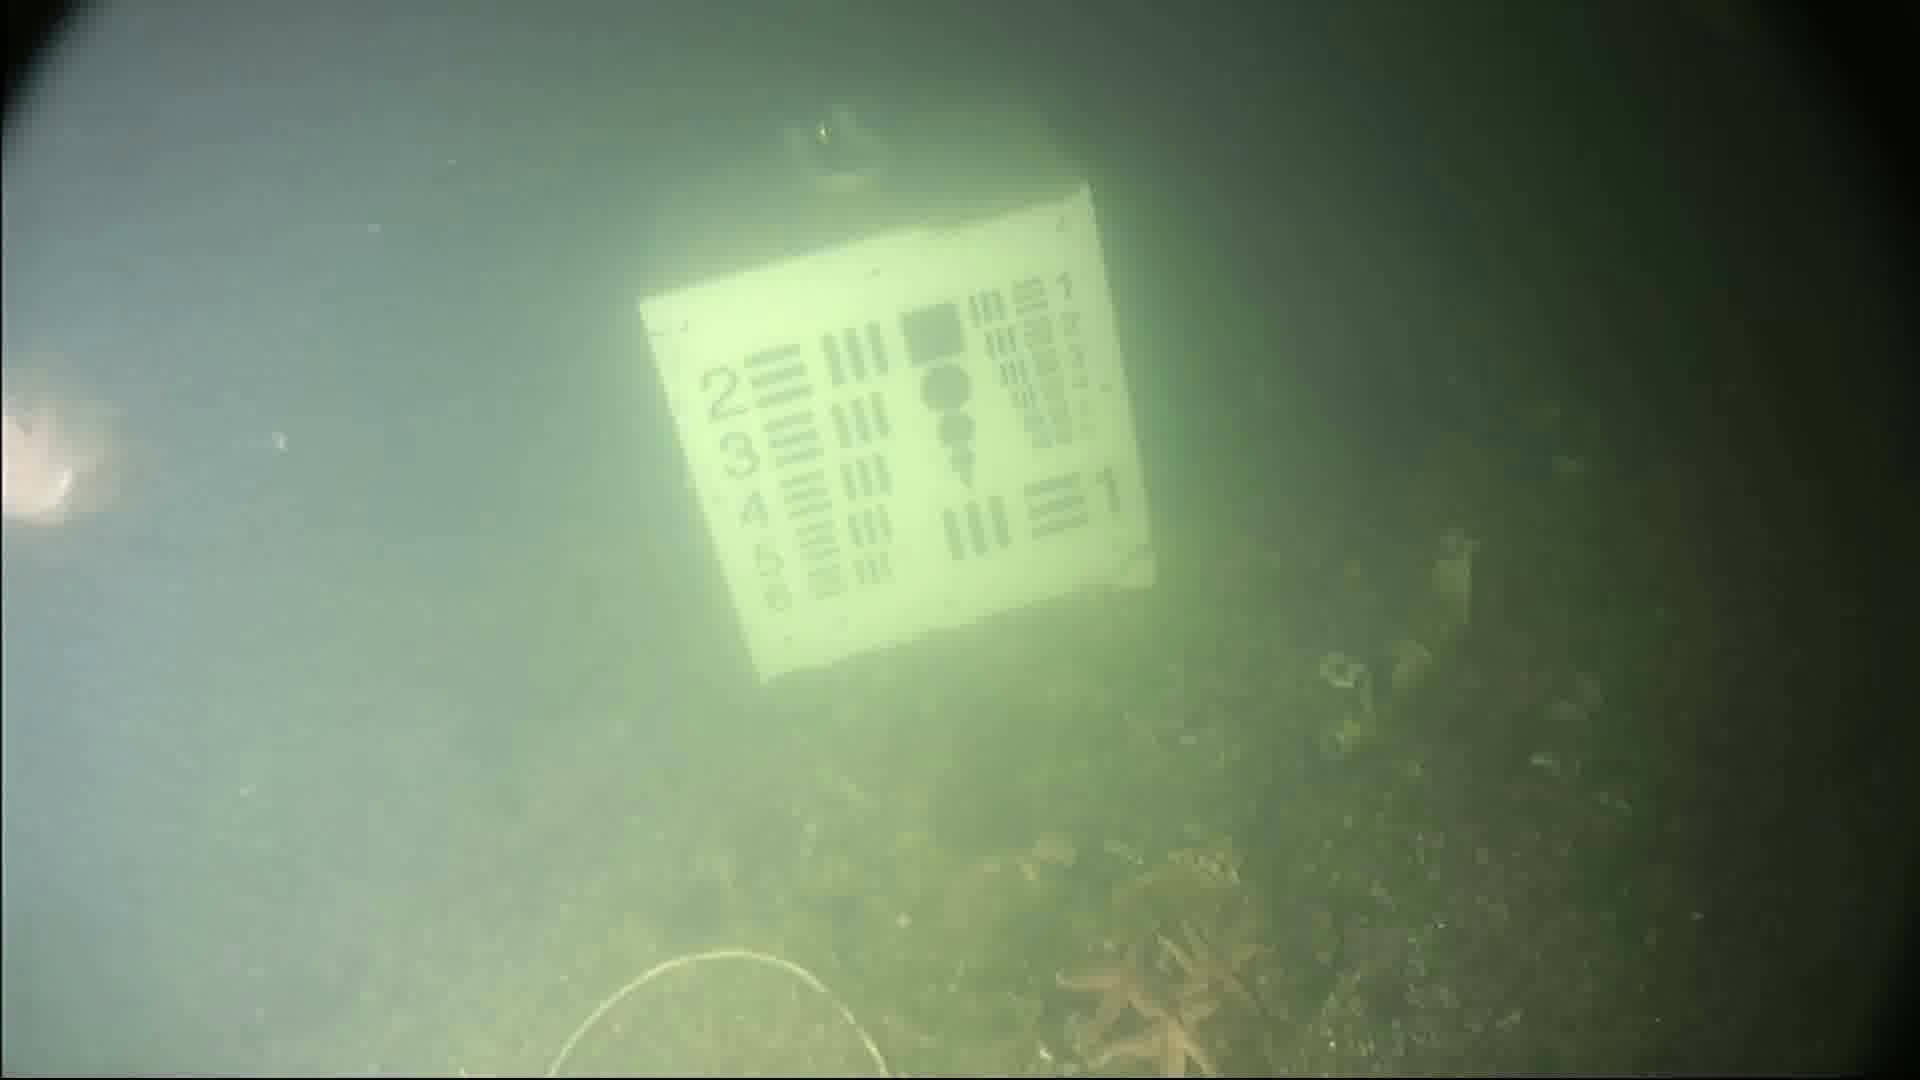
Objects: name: fish
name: starfish
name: crab